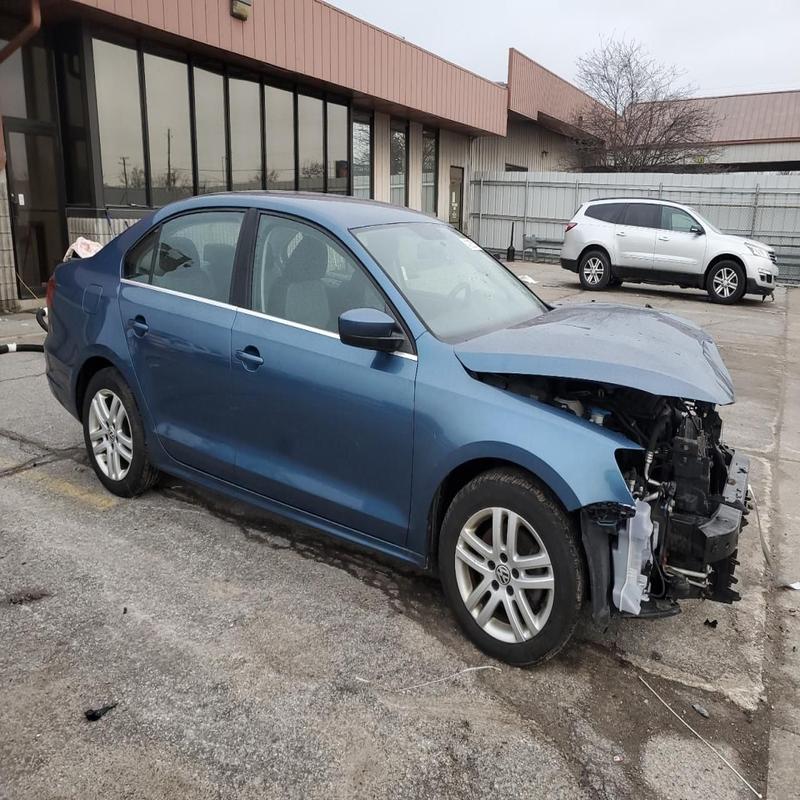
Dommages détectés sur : pare-choc avant, feu avant droit, capot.
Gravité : majeur